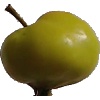
Label: Apple Red Yellow 2